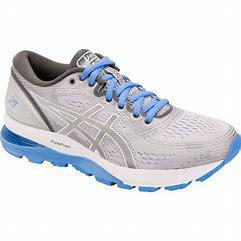
Brand: Asics
Model: Gel Nimbus 21